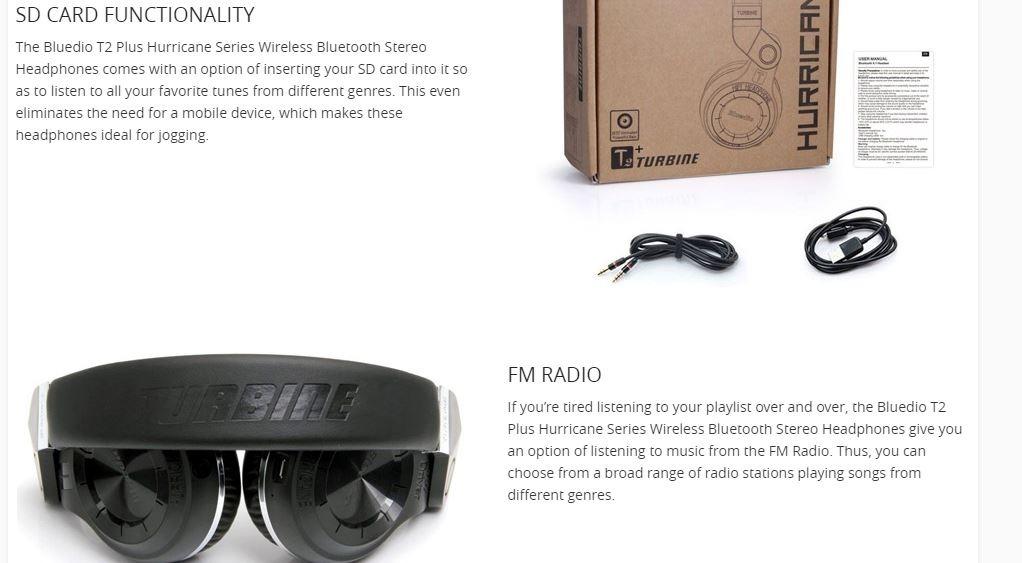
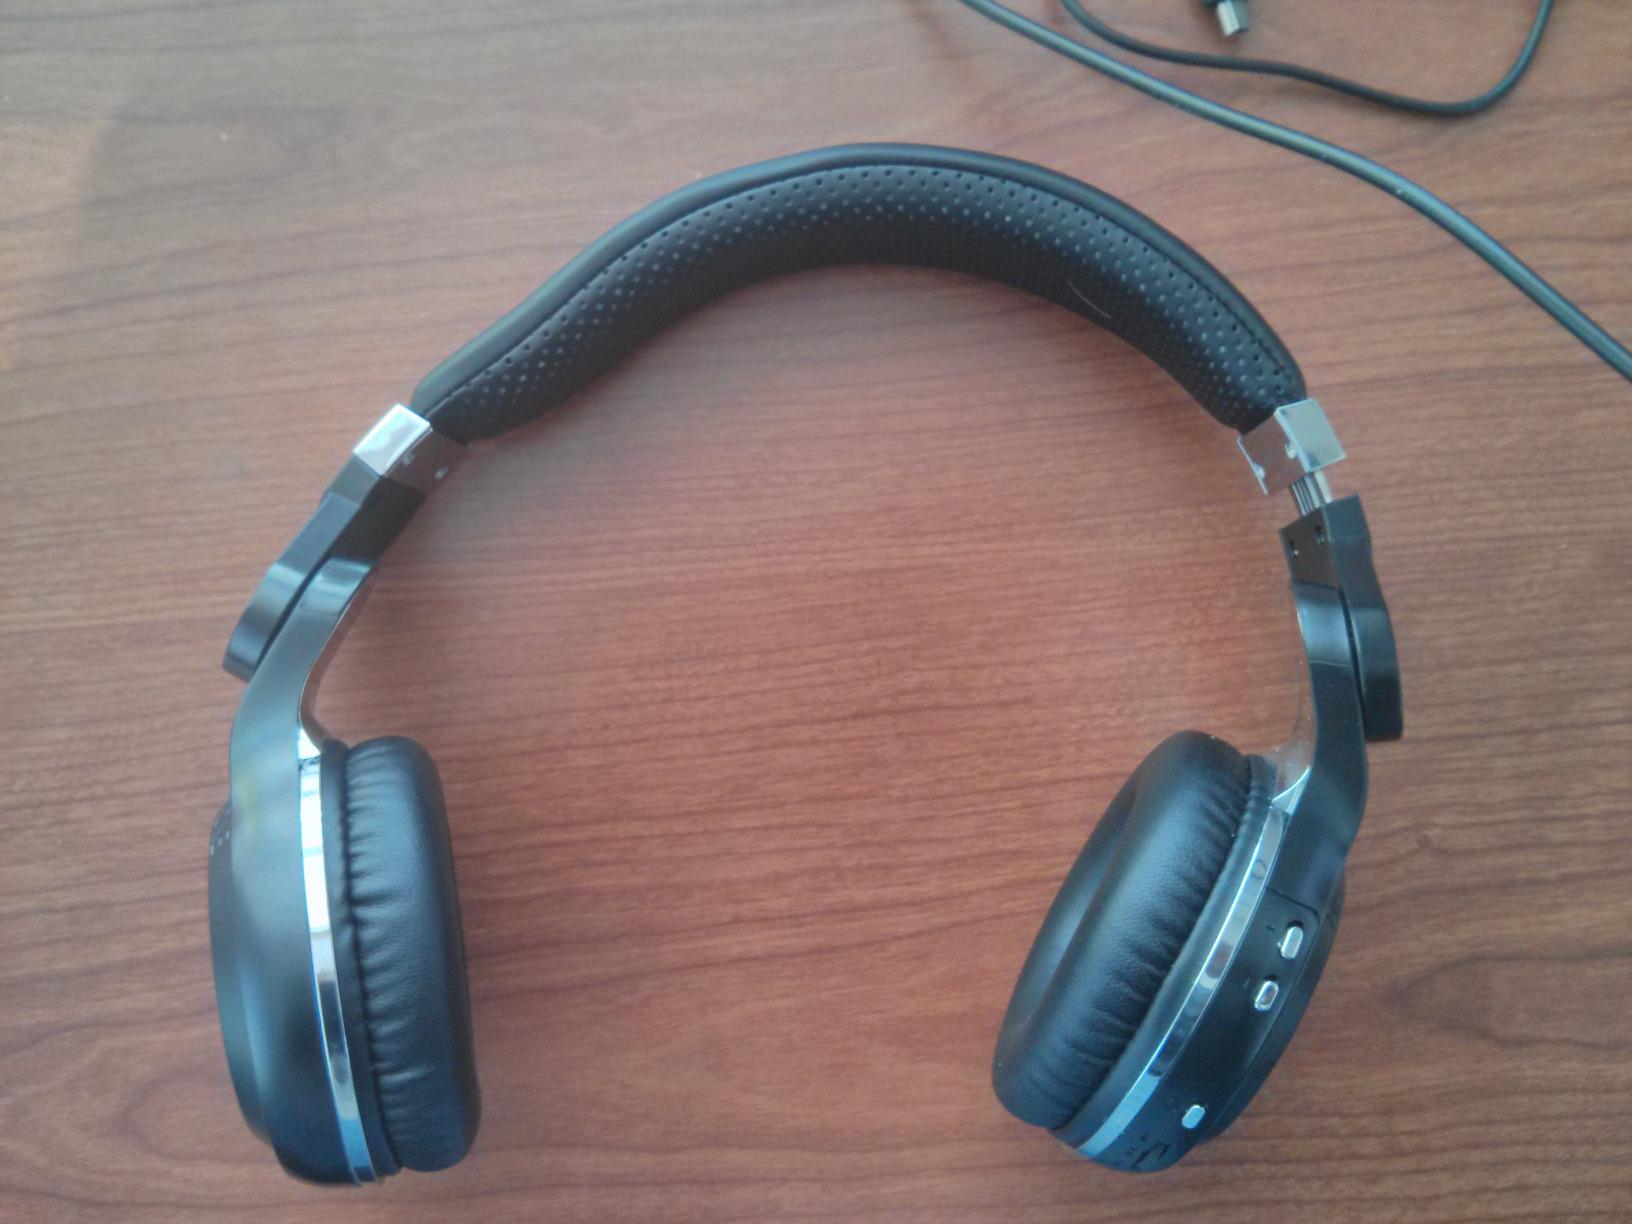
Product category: headphones
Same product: yes